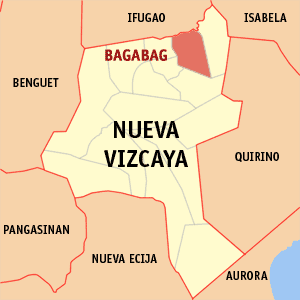
Bagabag est une municipalité de la province de Nueva Vizcaya, aux Philippines.